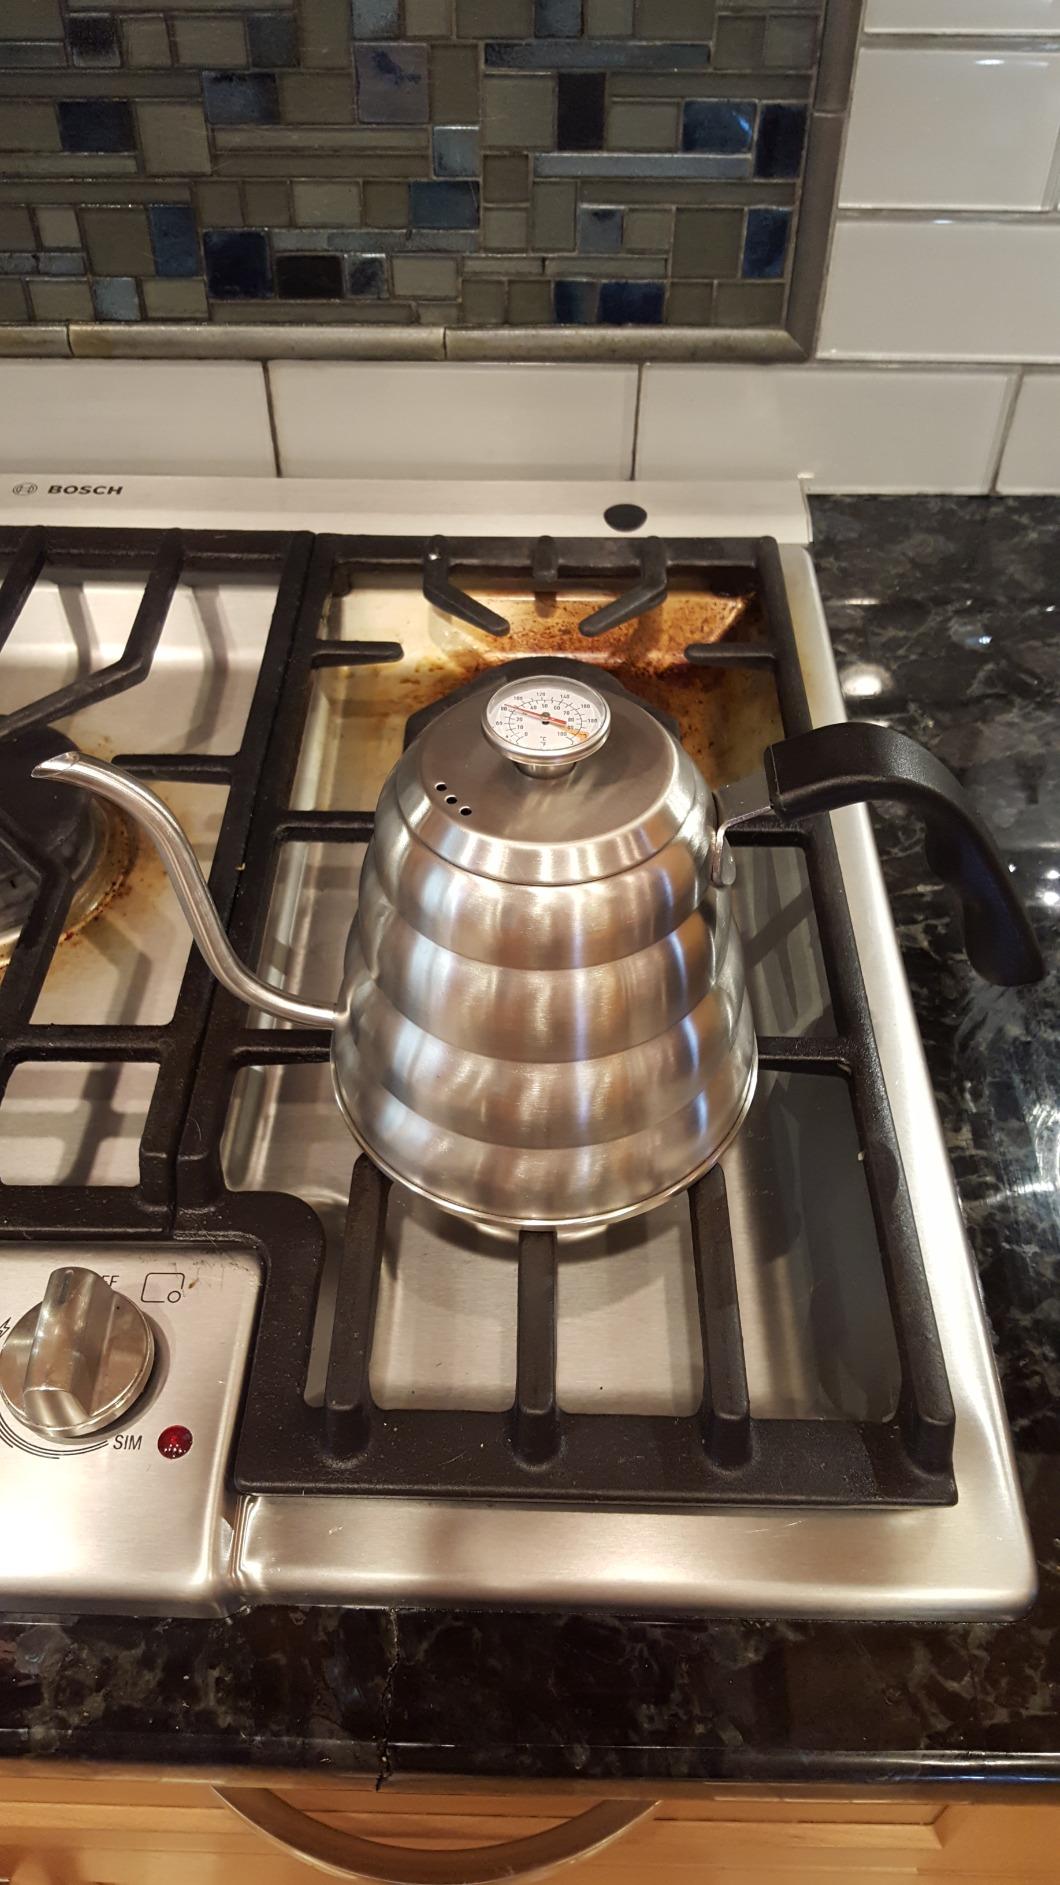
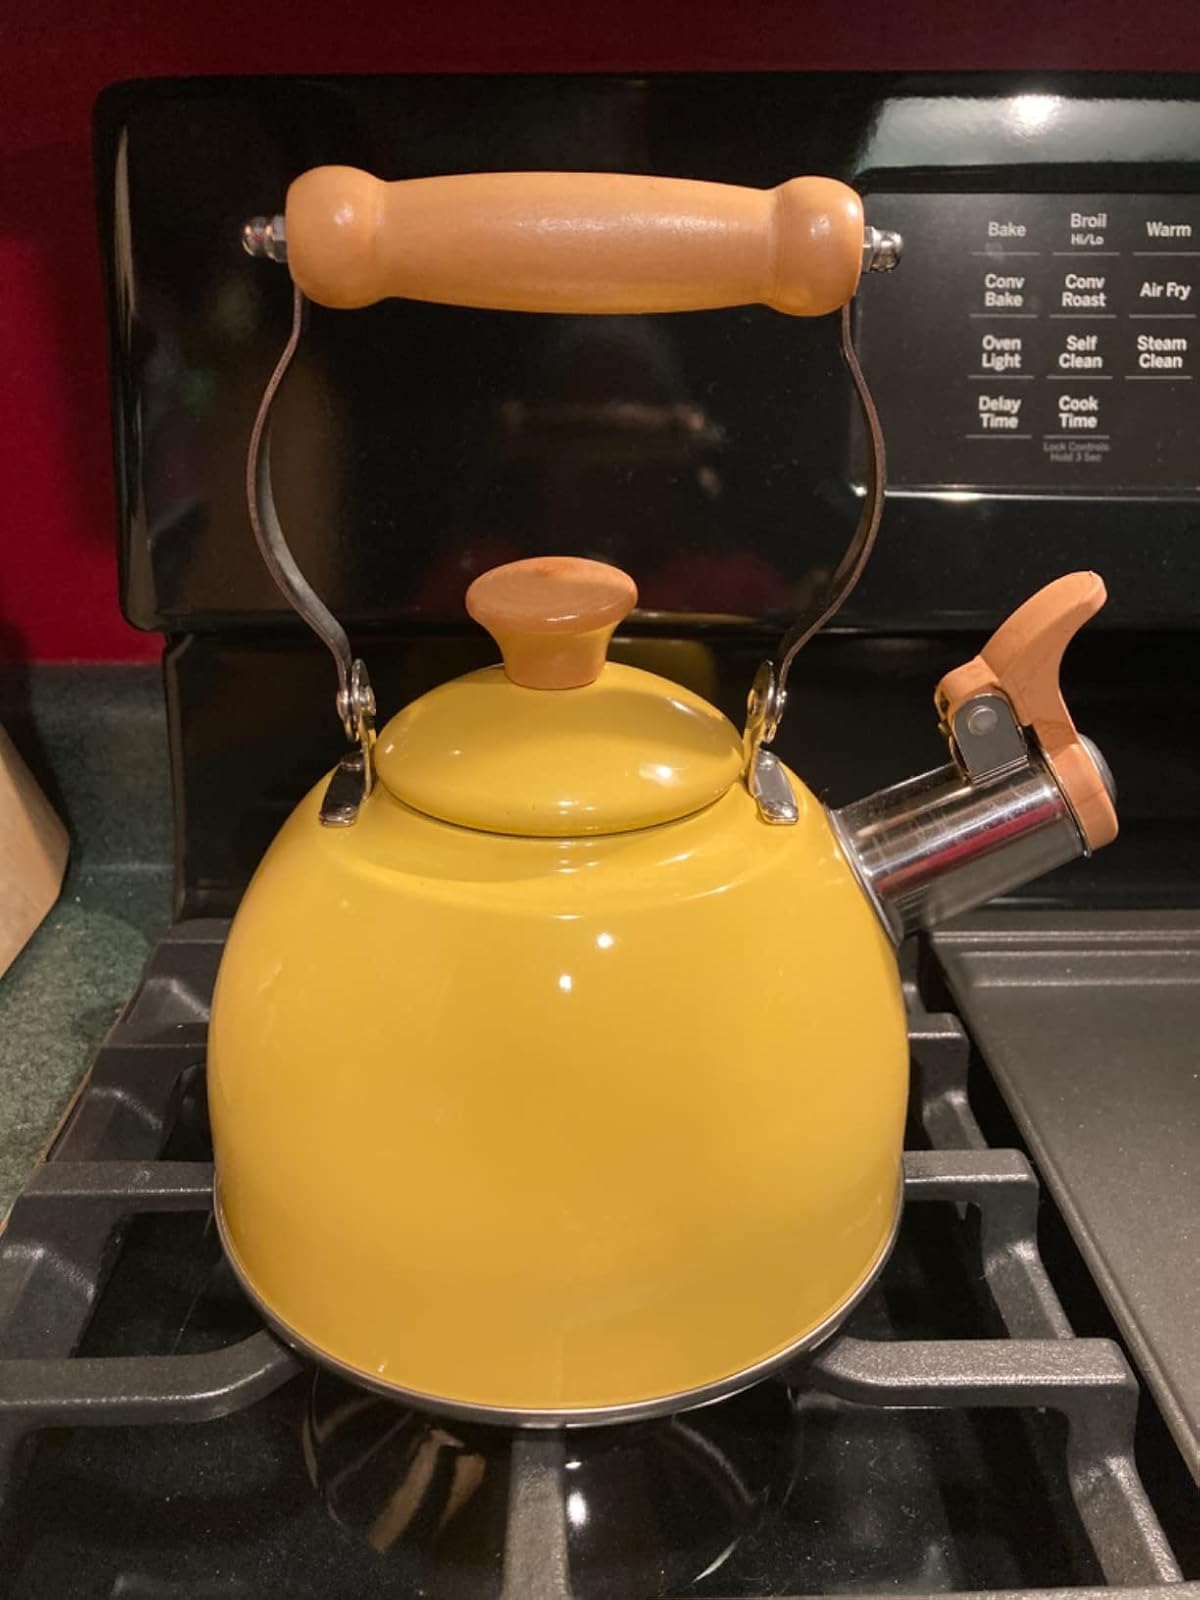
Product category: items_kettle
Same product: no